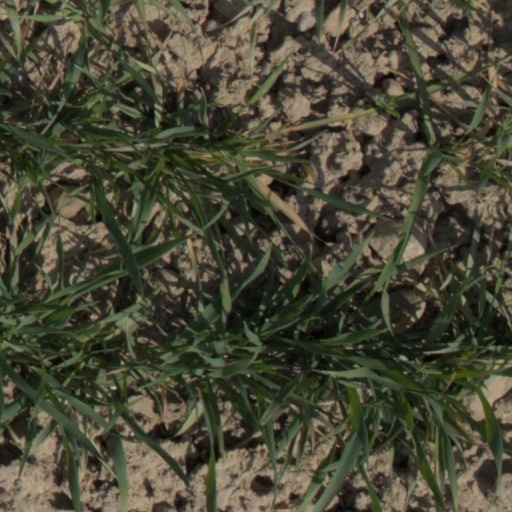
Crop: wheat